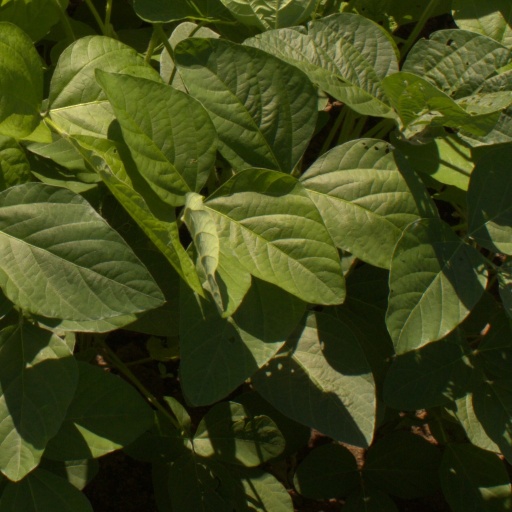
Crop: soybean